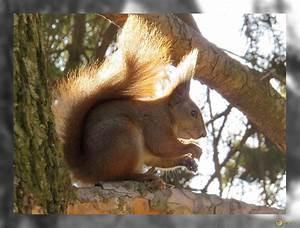
squirrel